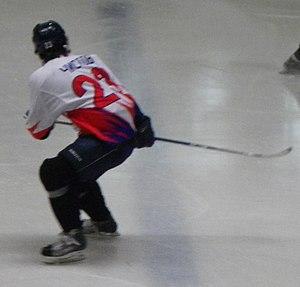
Stanislav Tchistov, joueur de hockey sur glace russe avec le Metallurg Magnitogorsk
Stanislav Mikhaïlovitch Tchistov - en russe : Станислав Михайлович Чистов, et en anglais : Stanislav Chistov - est un joueur professionnel russe de hockey sur glace. Il évolue au poste d'attaquant.